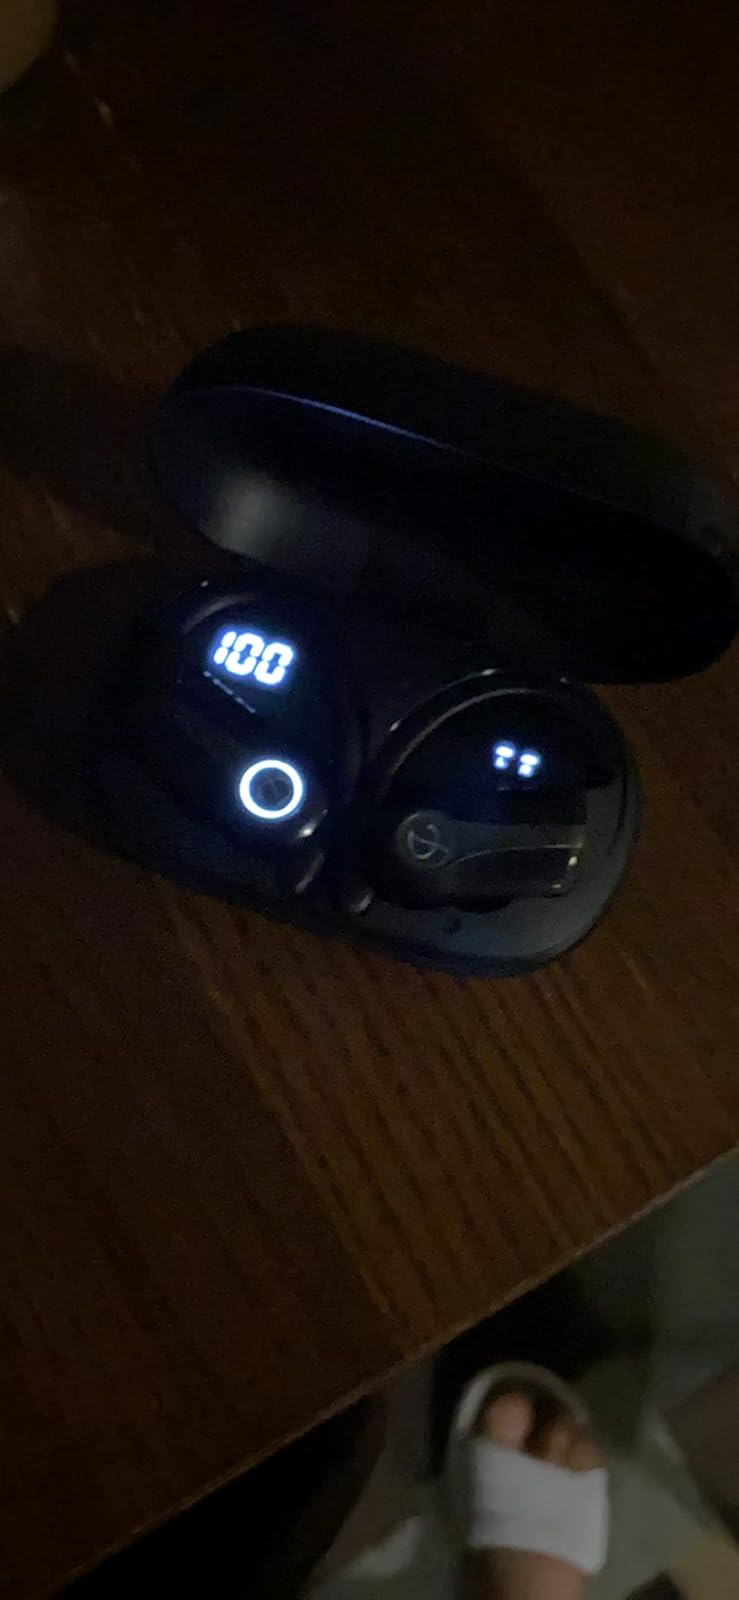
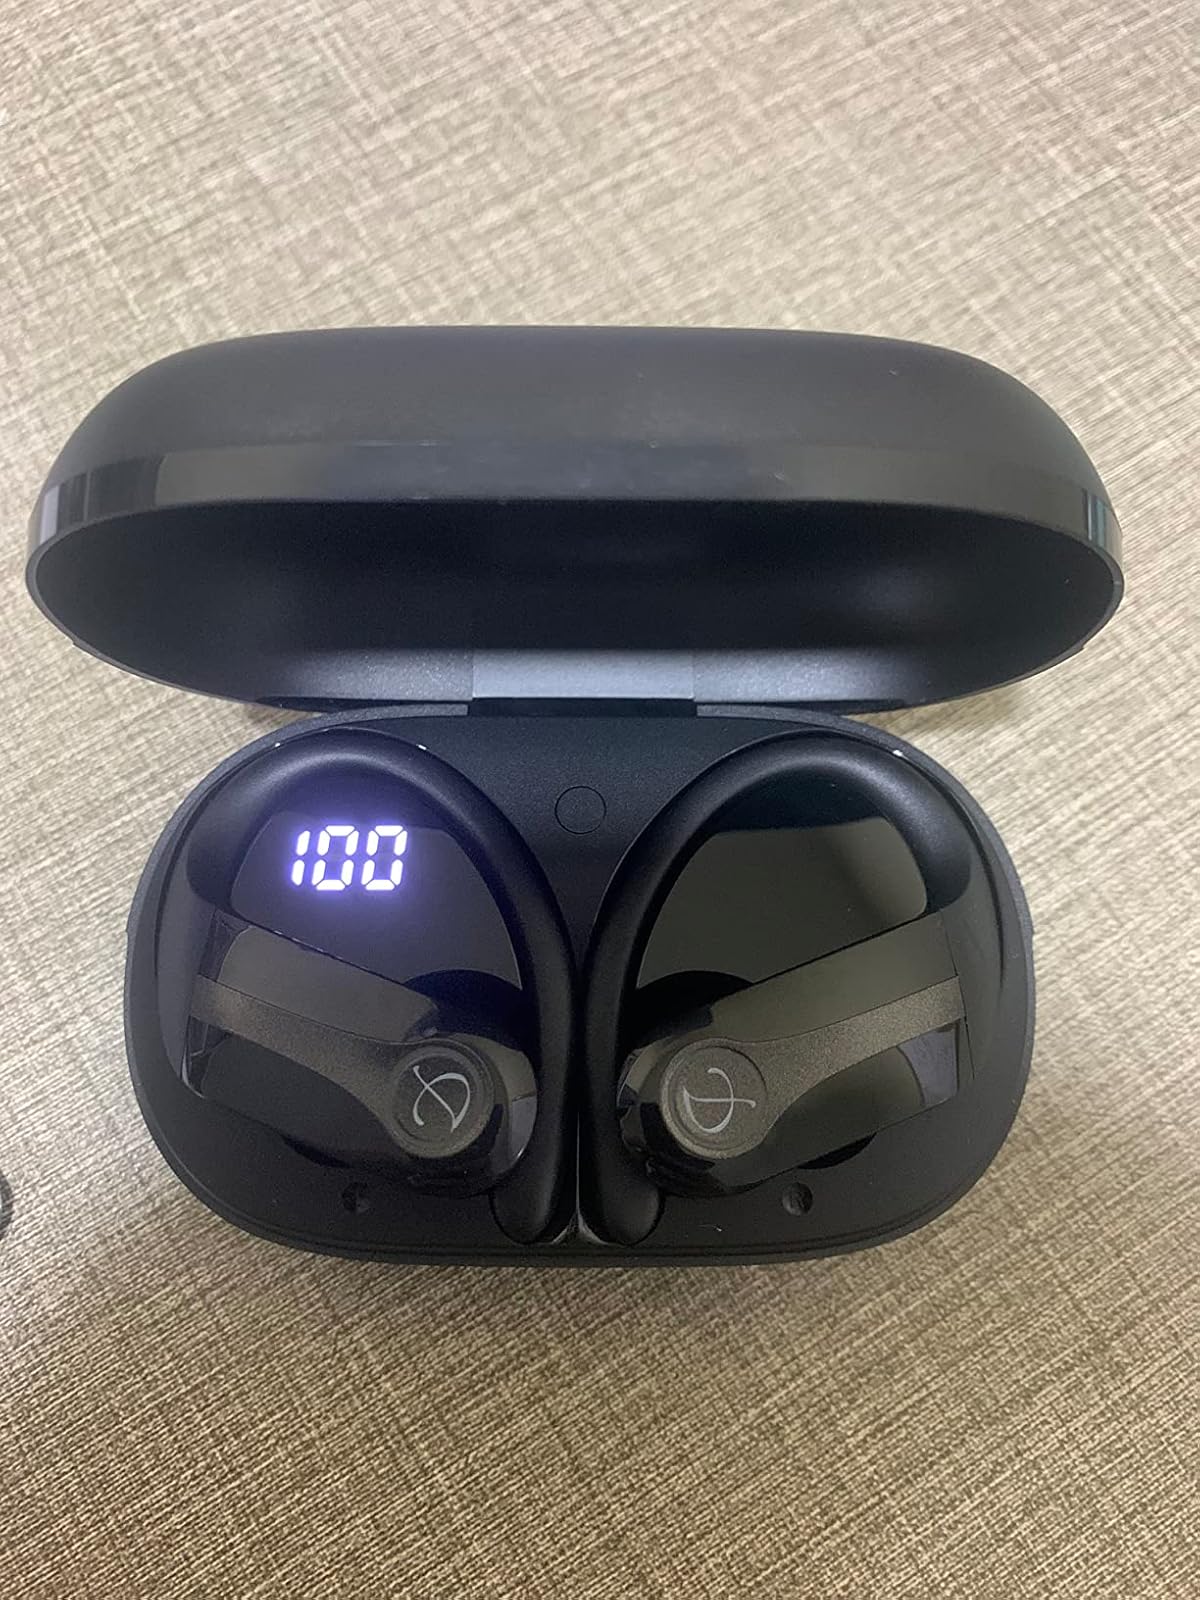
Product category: earbuds
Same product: yes